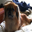
Label: dog